Topkapı Scroll

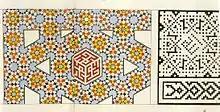
Two adjacent patterns in the Topkapı Scroll. The cube-like red hexagon in the left pattern is covered in Square Kufic script.

The Topkapı Scroll is a Timurid dynasty patterned scroll in the collection of the Topkapı Palace museum.